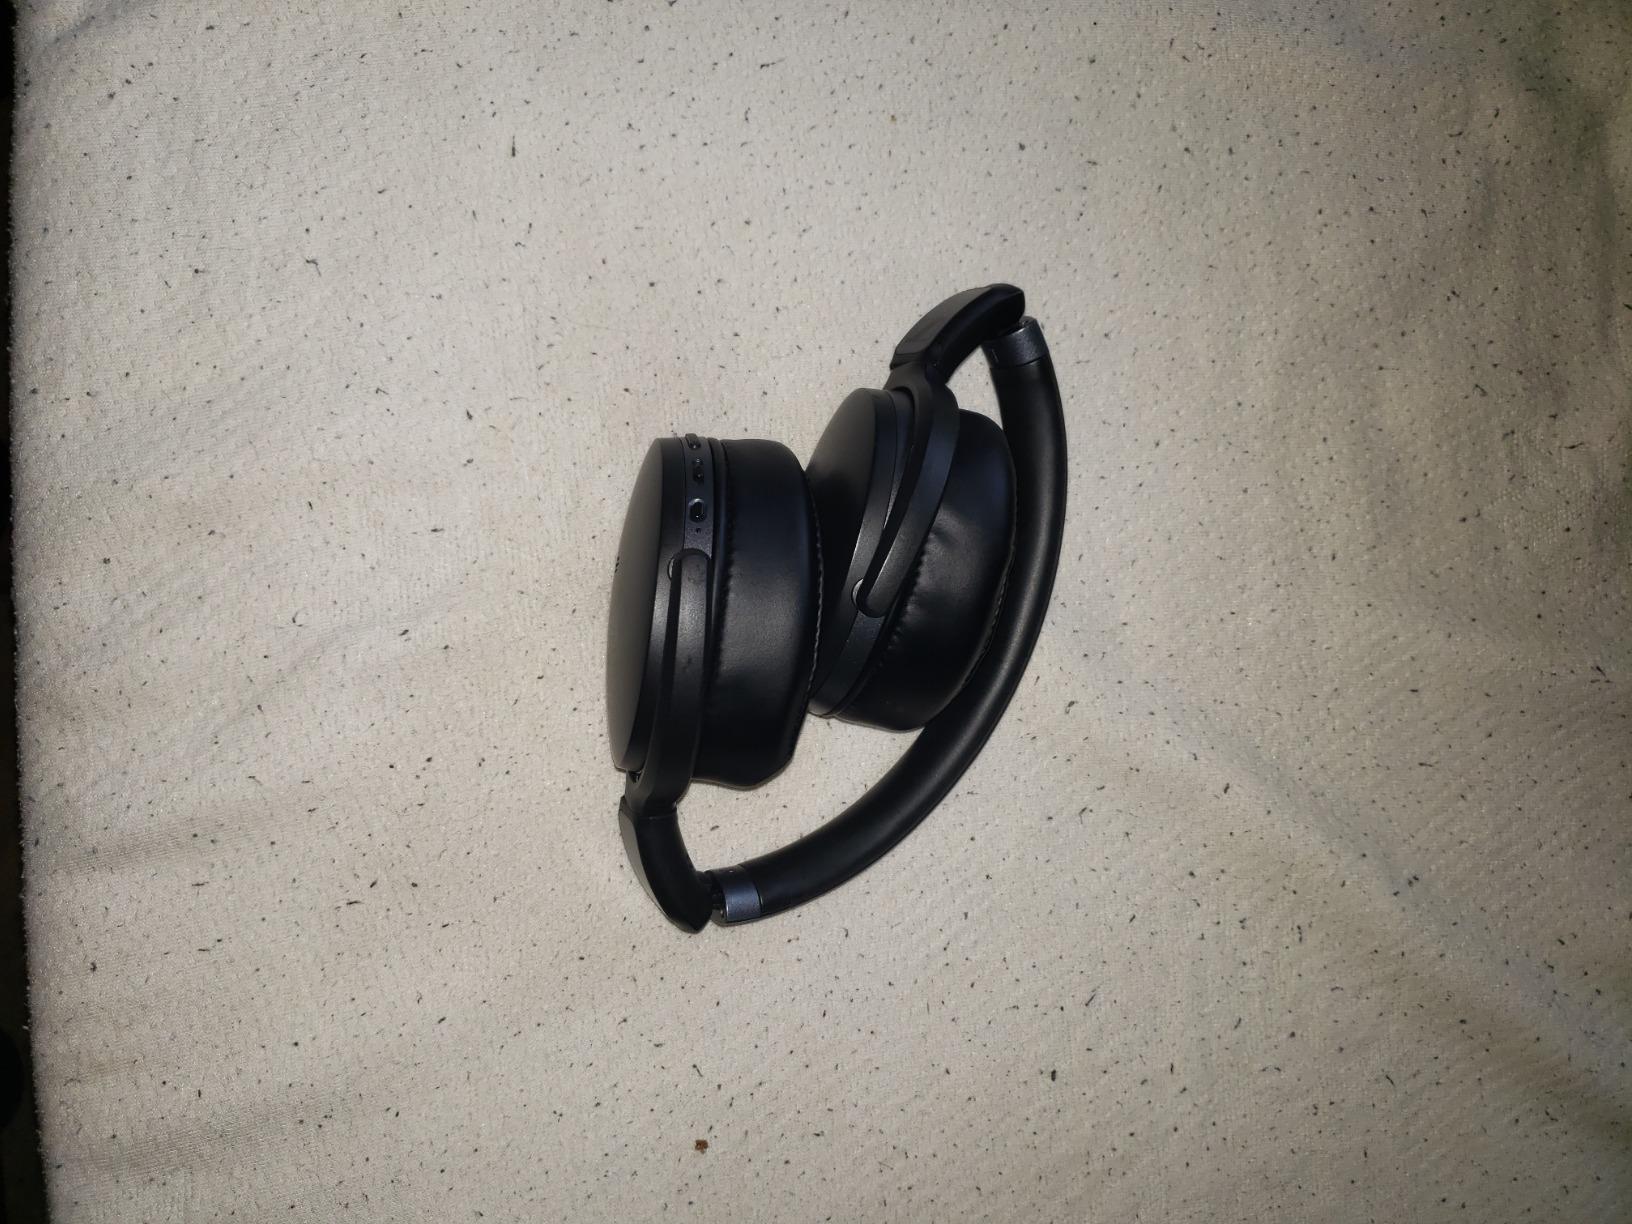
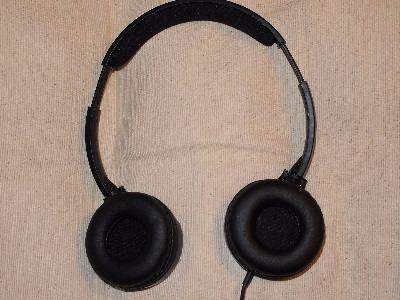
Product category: headphones
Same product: no